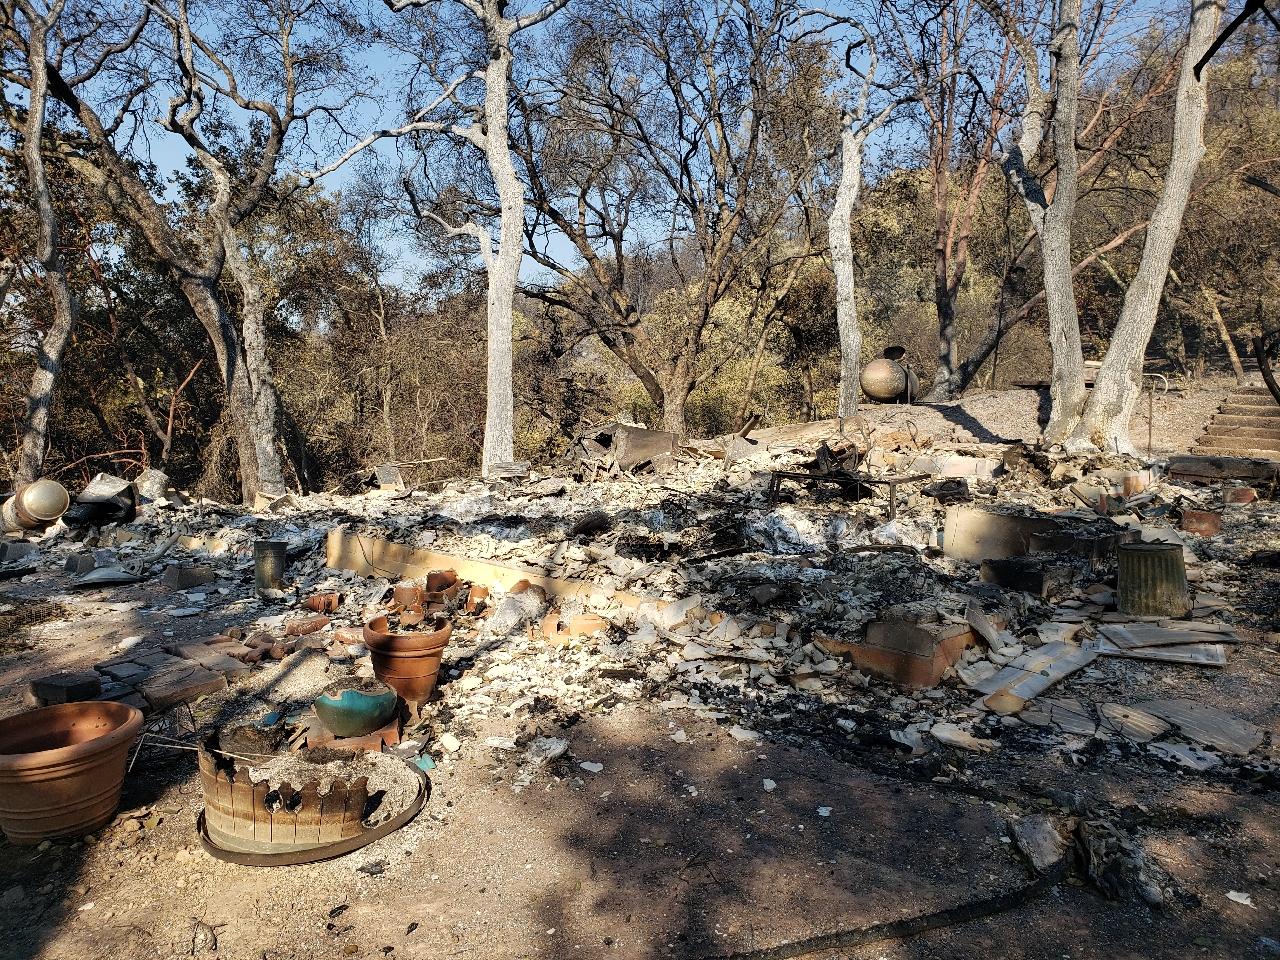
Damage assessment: destroyed